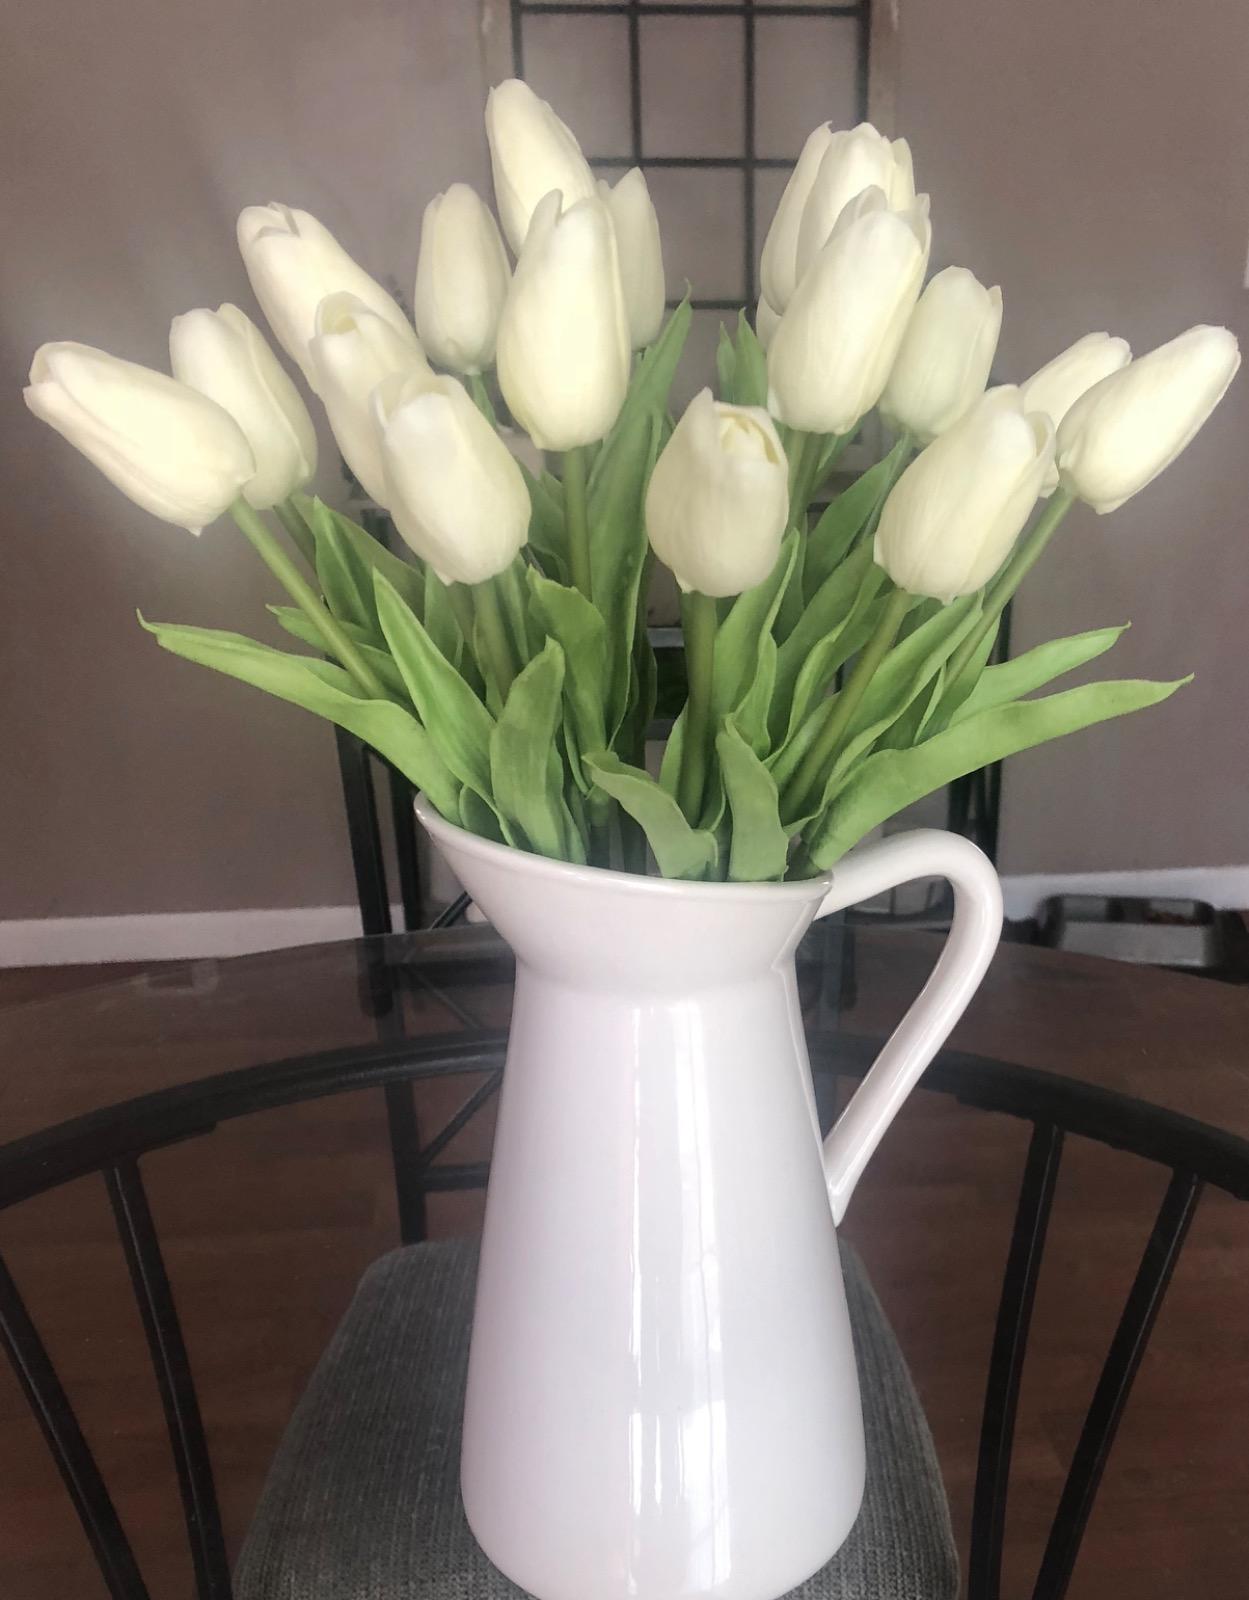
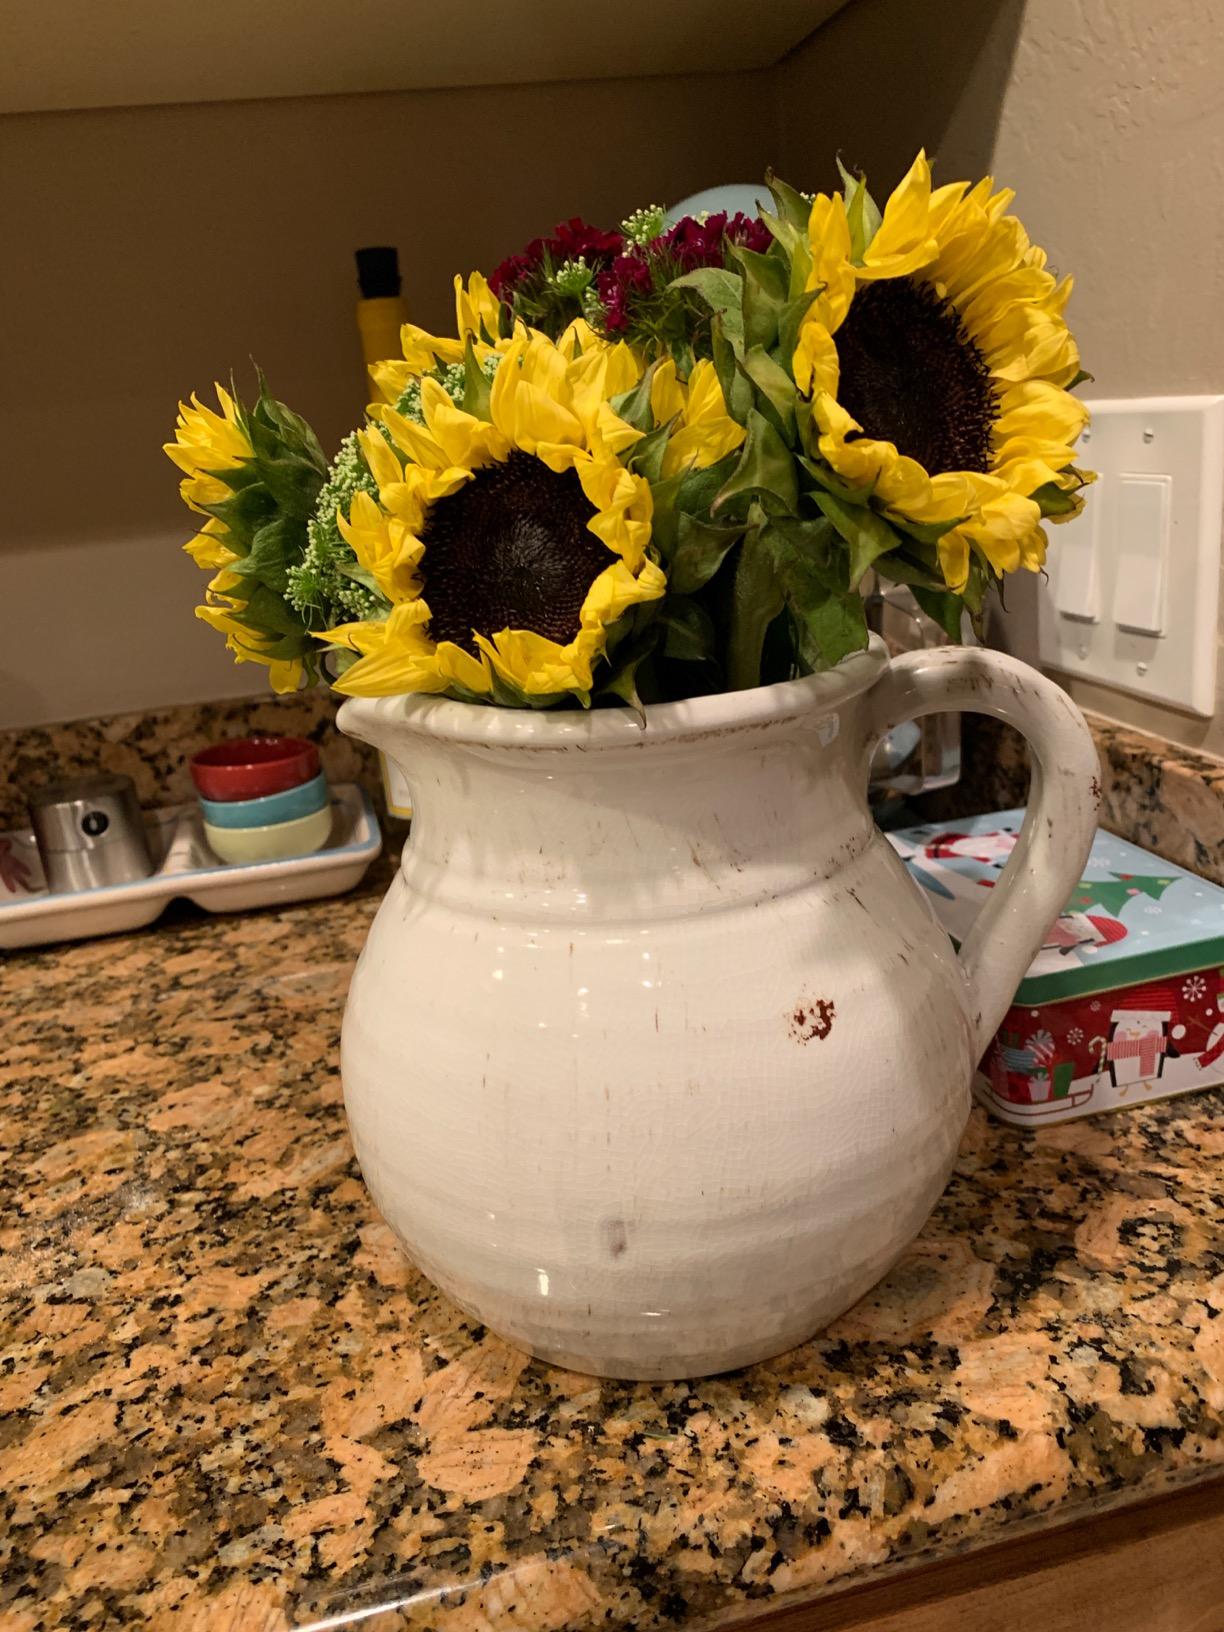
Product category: vase
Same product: no